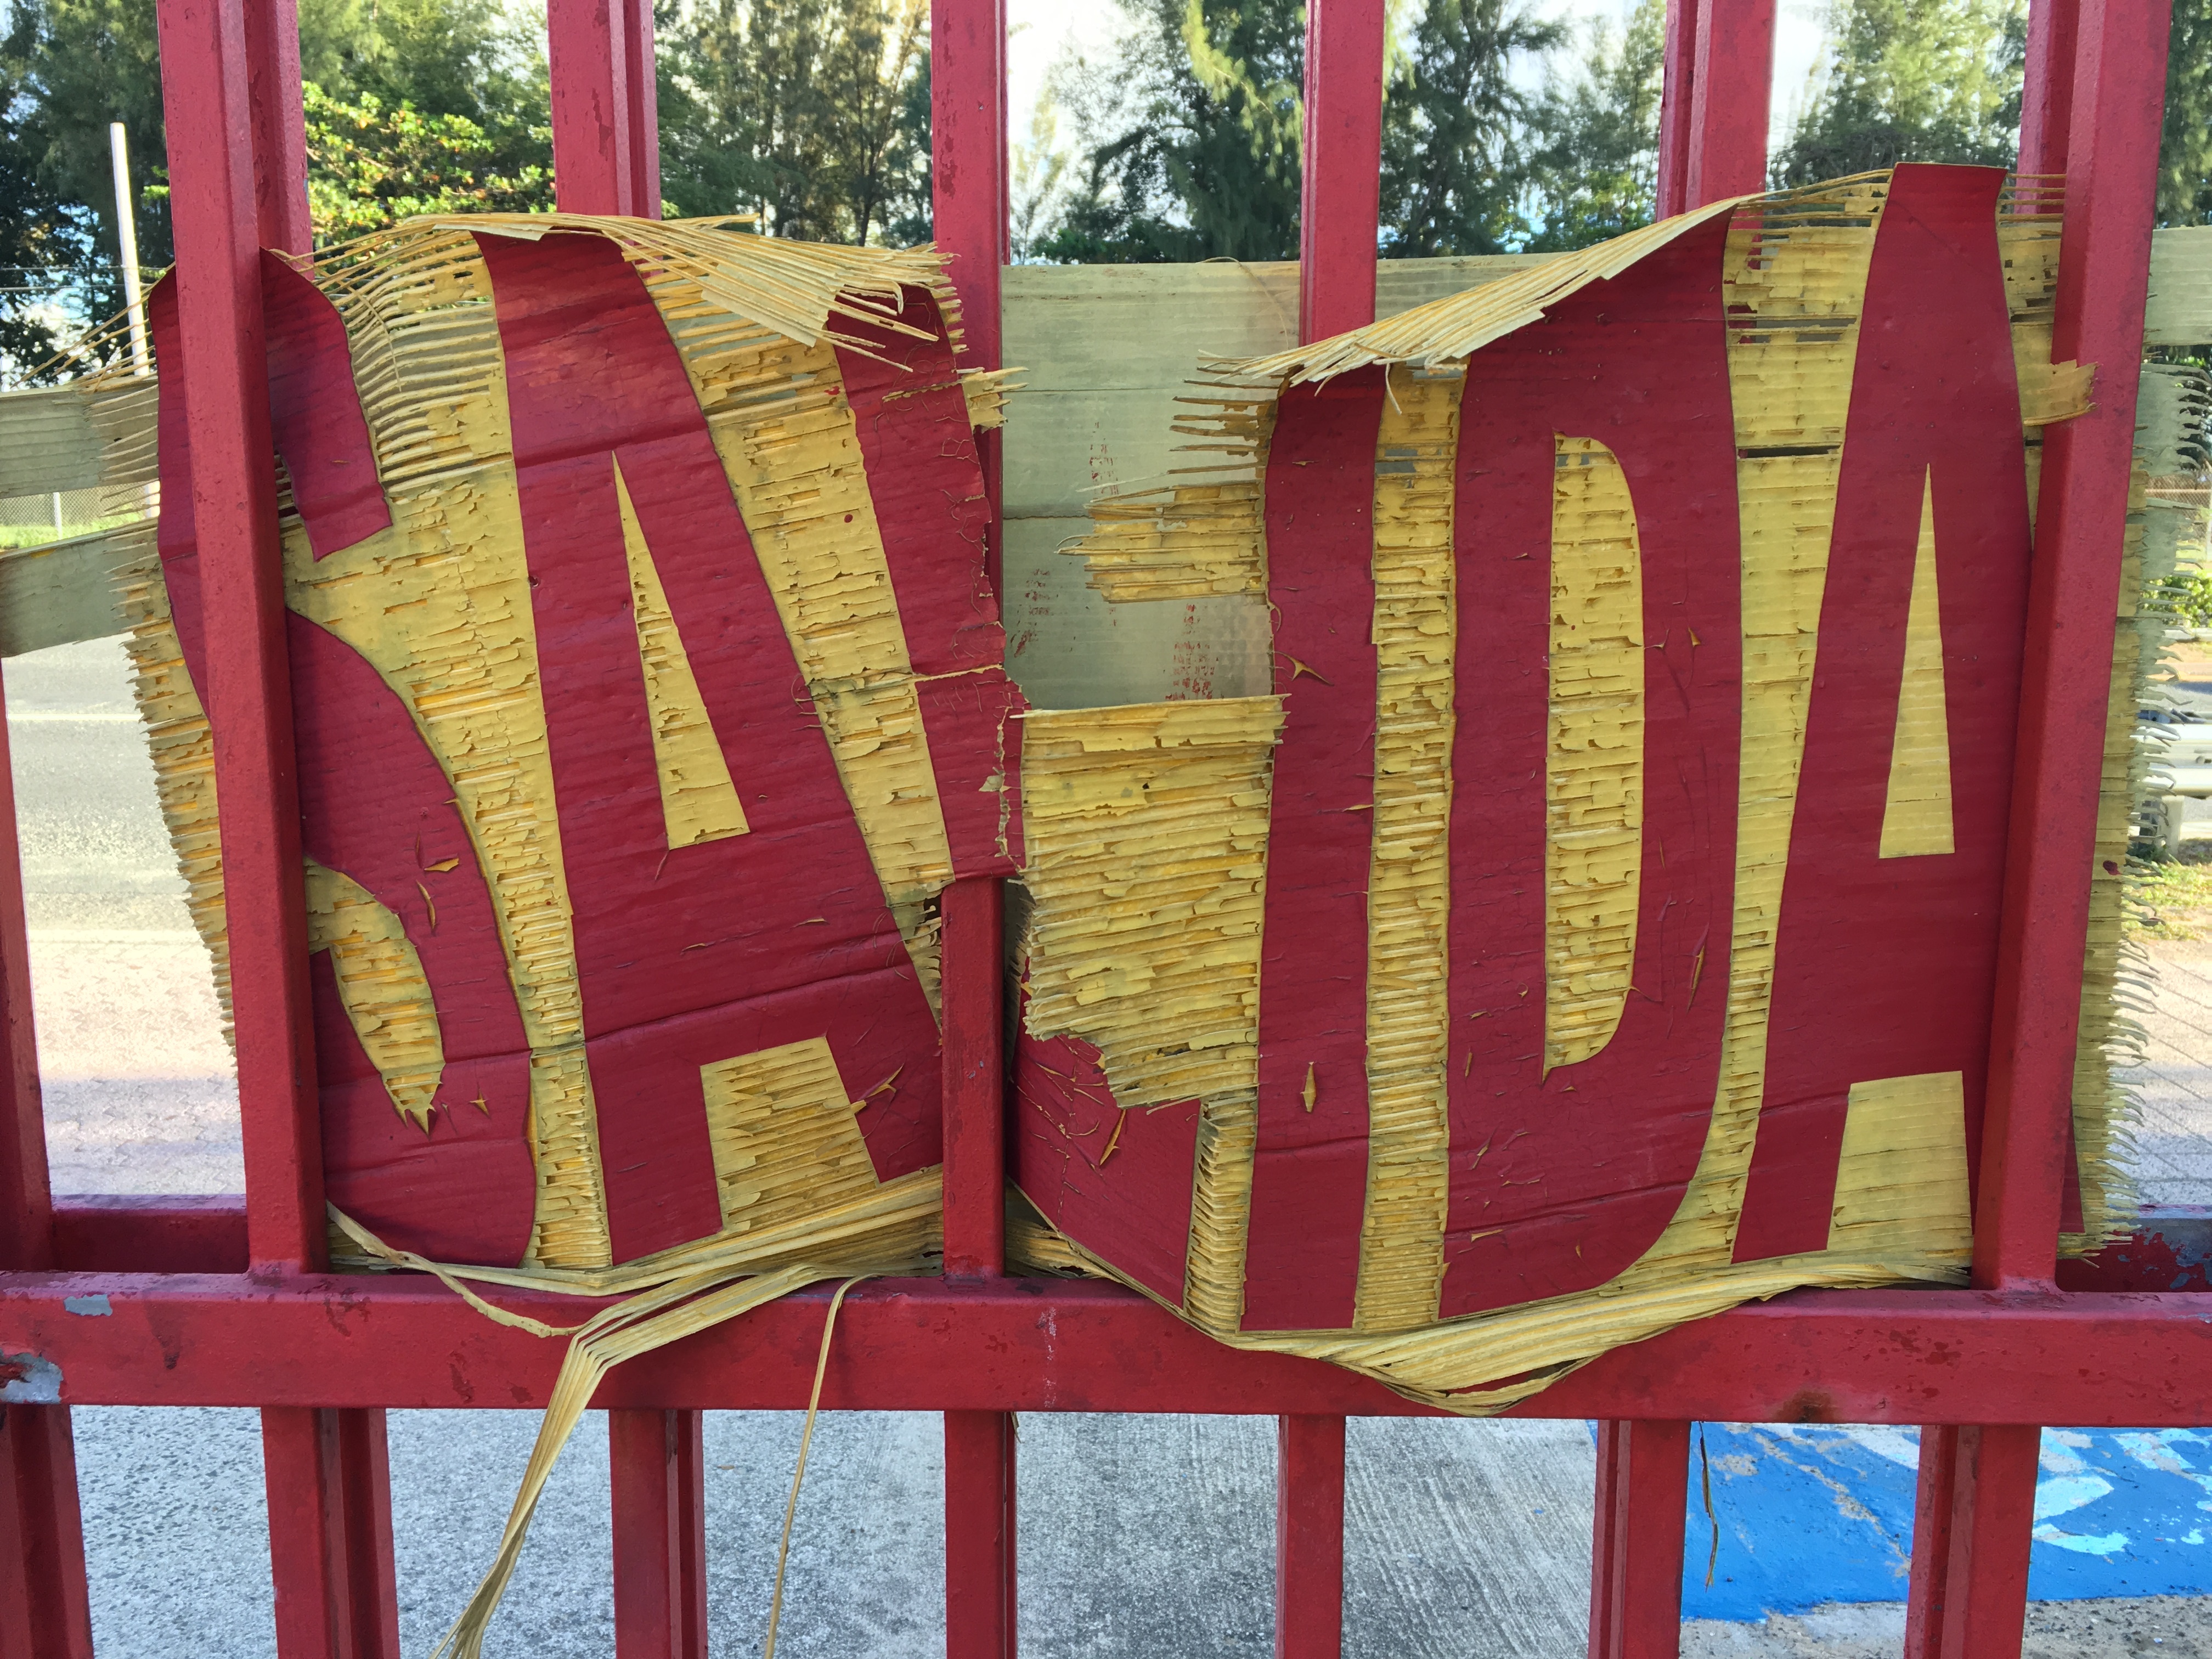
play, city, red, color, interior design, textile, playground, outdoor play equipment